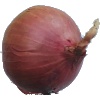
Label: Onion Red 1